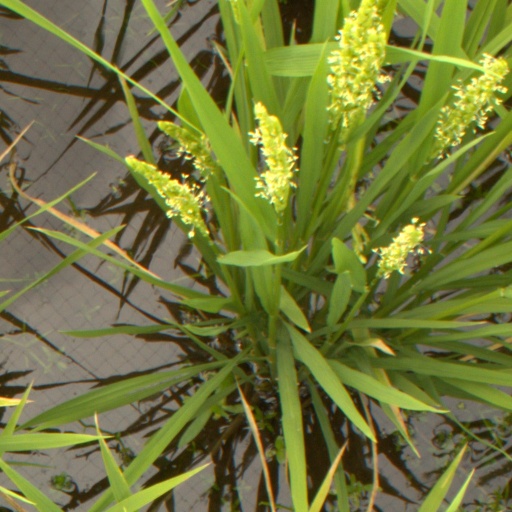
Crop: rice